Les XX

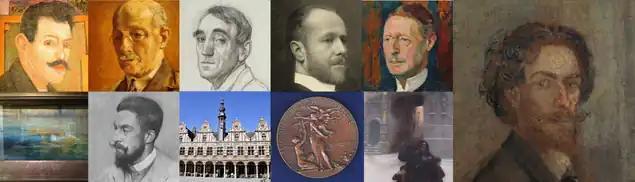
Portraits of or work by the 11 original founders of "Les XX". Upper register, left to right: Darío de Regoyos y Valdés, Guillaume van Strydonck, Théo van Rysselberghe, Fernand Khnopff and a portrait of Willy Finch by Magnus Enckell. Bottom, left to right: "La donna morta" by Willy Schlobach, Rodolphe Wytsman, "Le viatique qui passa" (1884) by Charles Goethals, a medal made by Paul Du Bois, and a painting by Frantz Charlet. Right, larger image: James Ensor

The 1884, 1885 and 1886 exhibitions were held at the Palais des Beaux-Arts in Brussels. The later exhibitions were all held at the Museum of Modern Art of Brussels.